Segers (crater)

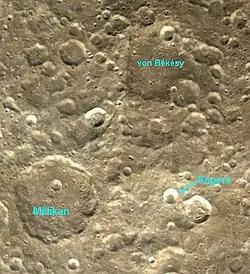
Segers crater

Segers is a small lunar impact crater that is located on the Moon's far side. It lies about one crater diameter to the east of the much larger crater Millikan. To the north of Segers is von Békésy.